Eastern Bloc media and propaganda

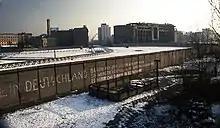
Berlin Wall 1975

Throughout the Eastern Bloc, both in the USSR and elsewhere, Russia was given prominence, and referred to as the "naibolee vıdayuşayasya naciya" (the most prominent nation) and the "rukovodyaşy narod" (the leading people). The Soviets encouraged the admiration of everything Russian and the reproduction of their own communist structural hierarchies in each of the Bloc states.